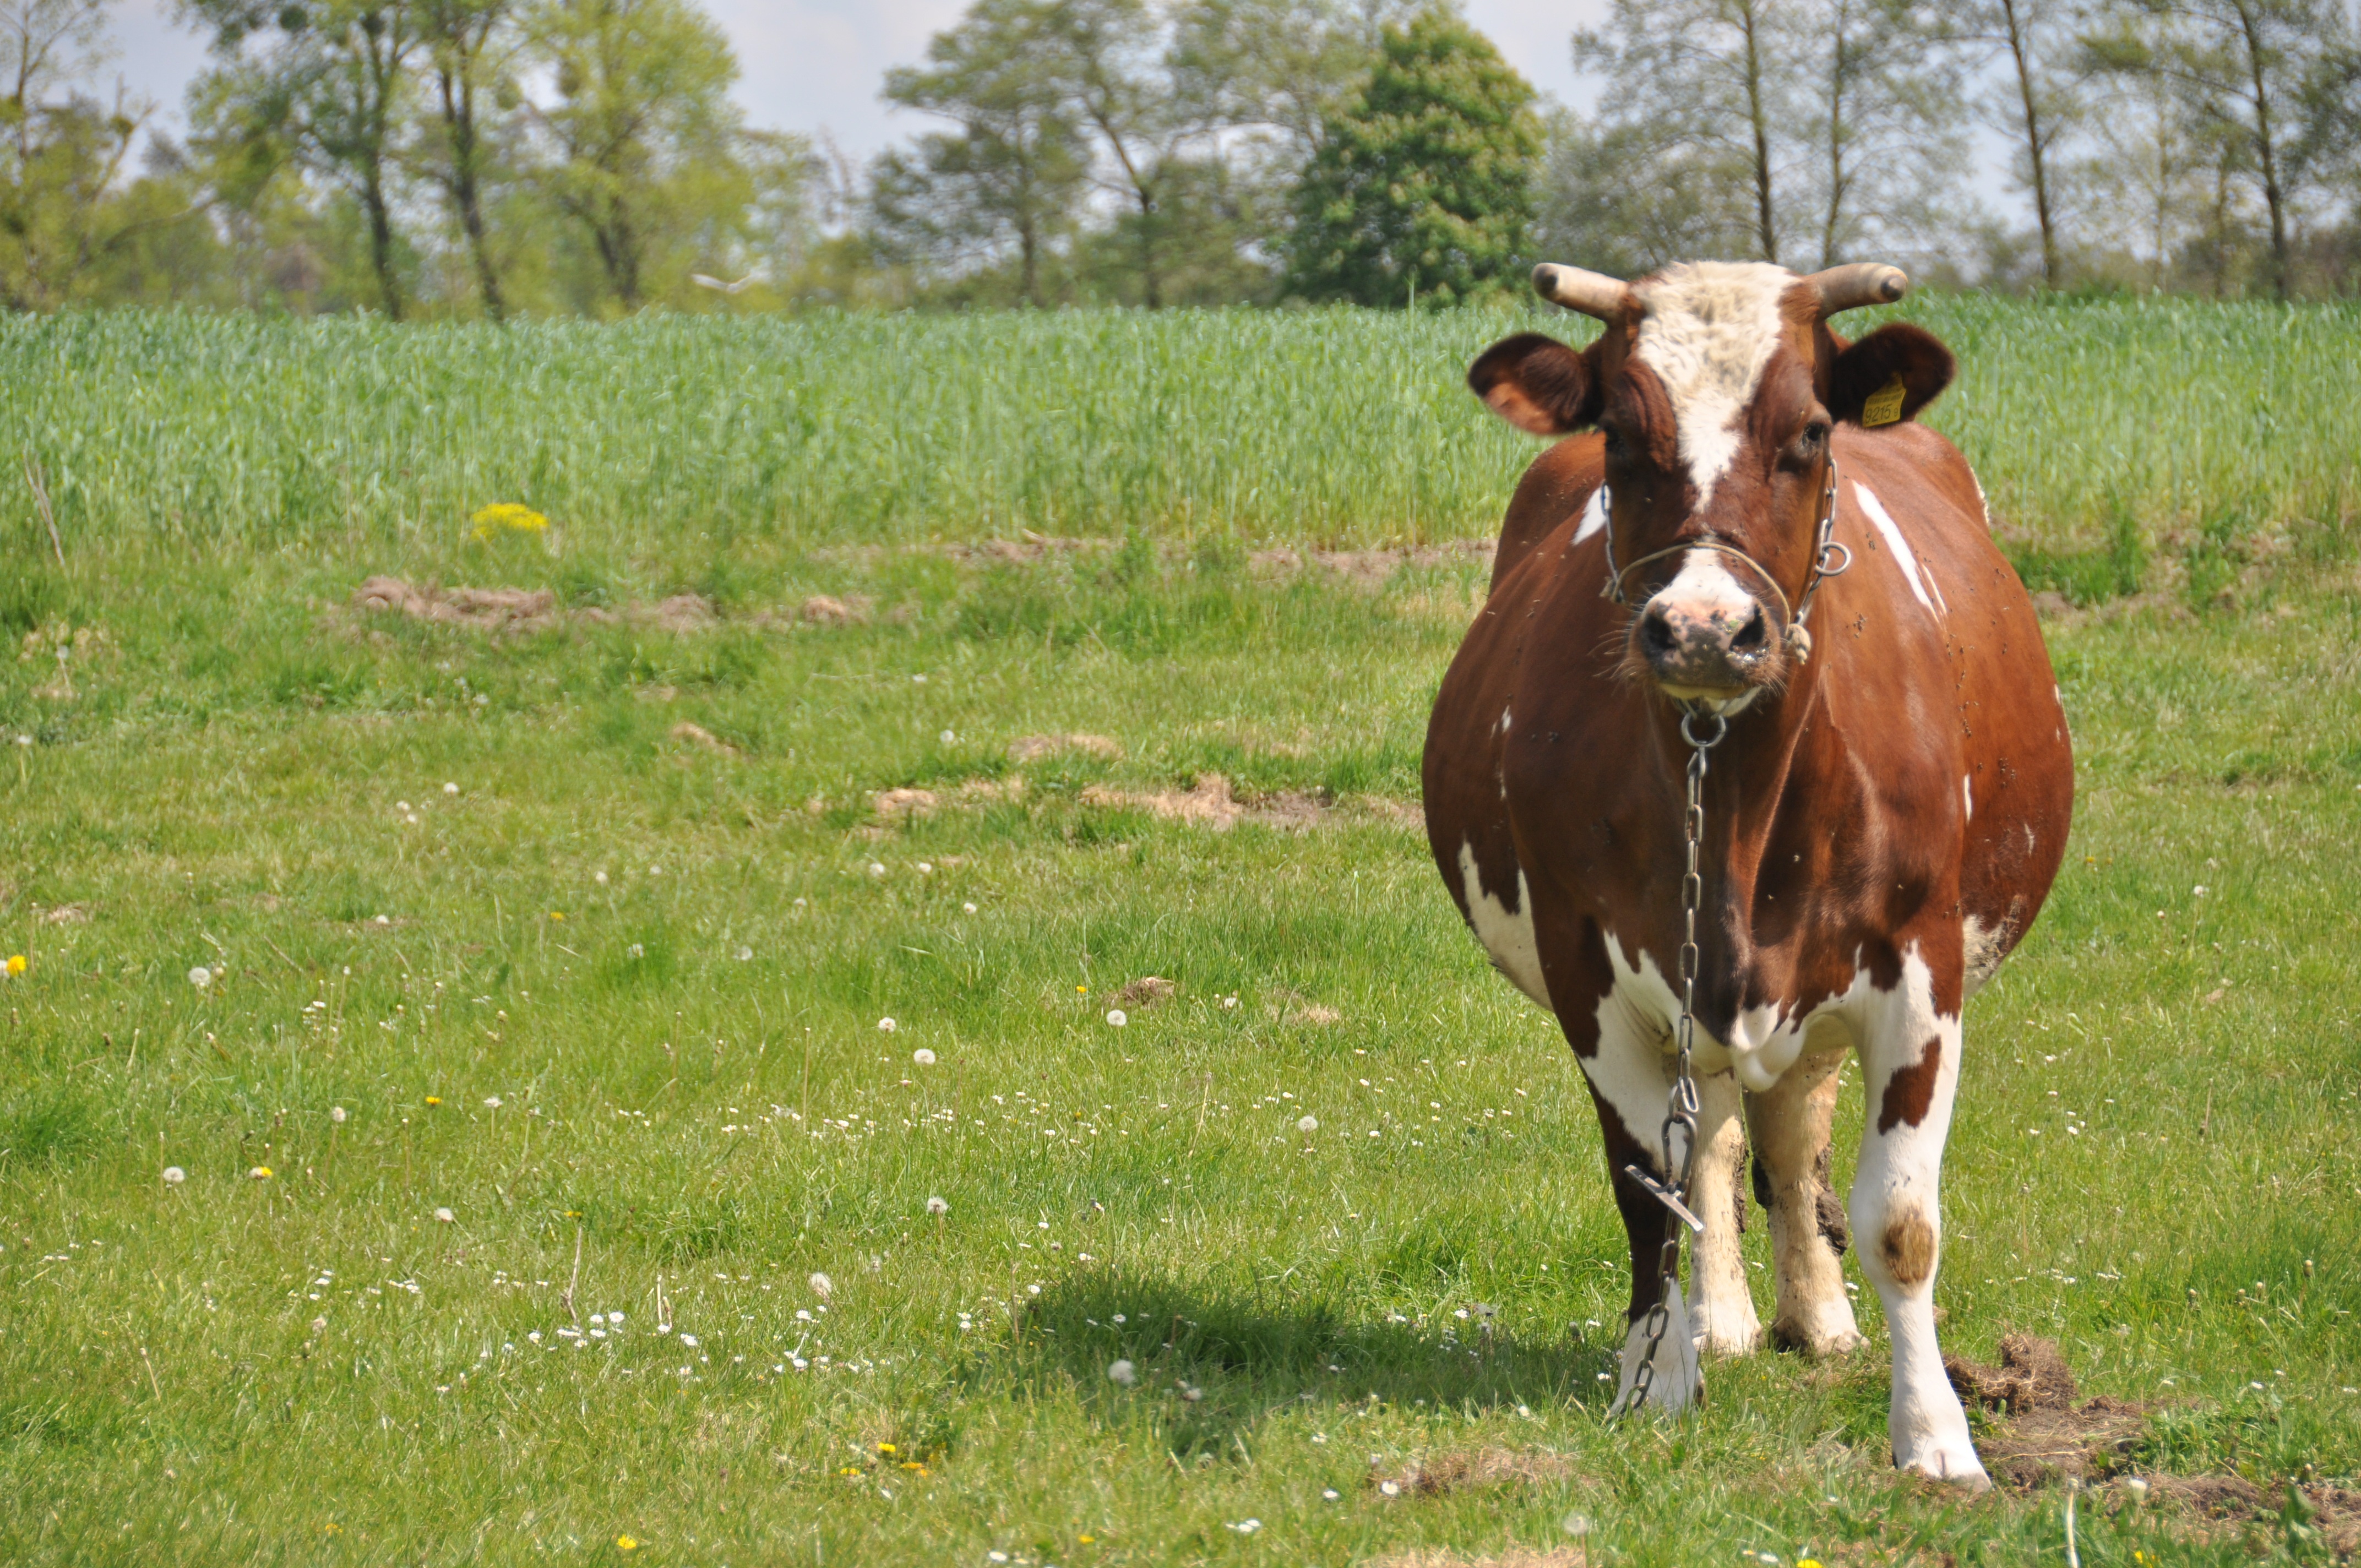
nature, grass, field, farm, meadow, prairie, spring, green, cow, herd, pasture, grazing, ranch, mammal, grassland, mare, habitat, rural area, dairy cow, natural environment, cattle like mammal